Vasu Varma

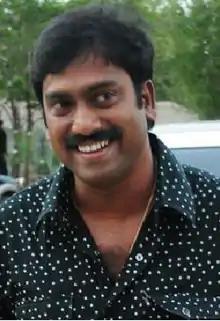
Varma in 2009

Vasu Varma is an Indian film director who works in Telugu cinema.